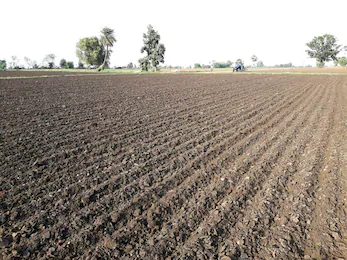
Soil type: Alluvial soil